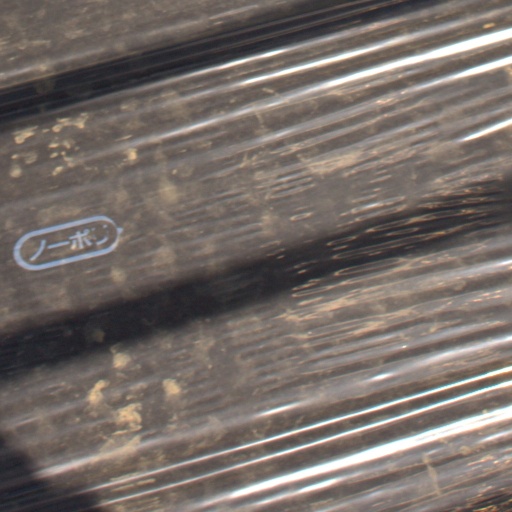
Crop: Jerusalem artichoke